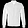
Label: Coat